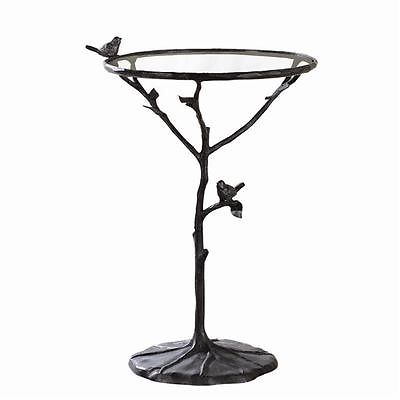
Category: table